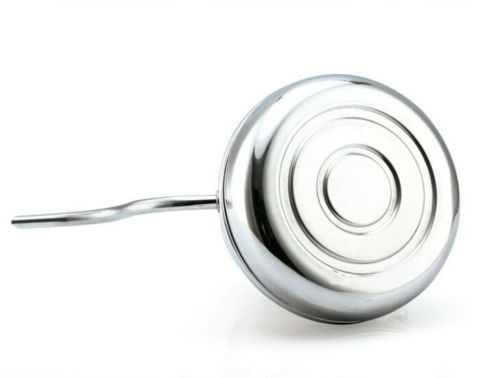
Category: kettle